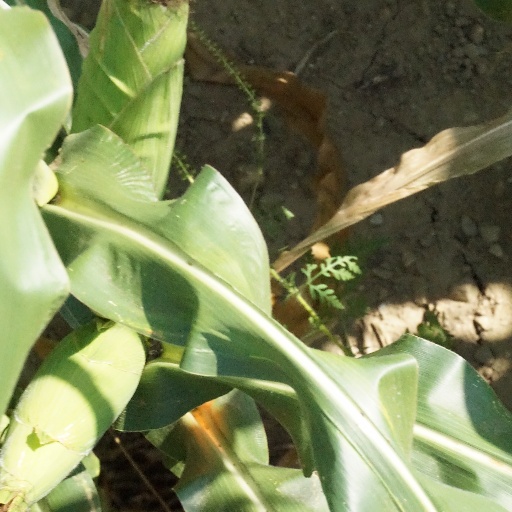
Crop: maize; corn